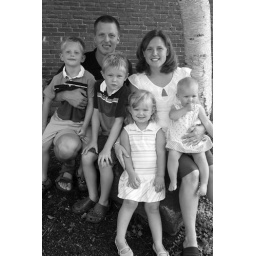
One more family shot - made black and white ... picture by Lauren Lahar